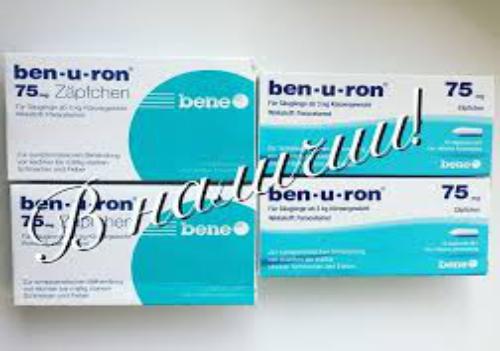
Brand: benuron
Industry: Medical